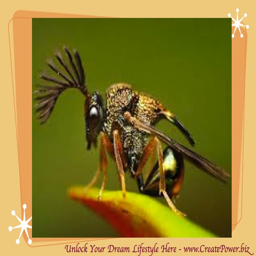
unusual insects , up close and personal .